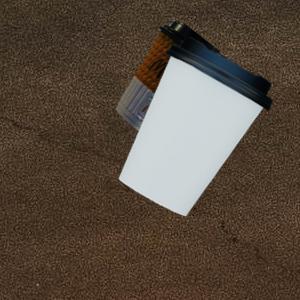
Label: cups